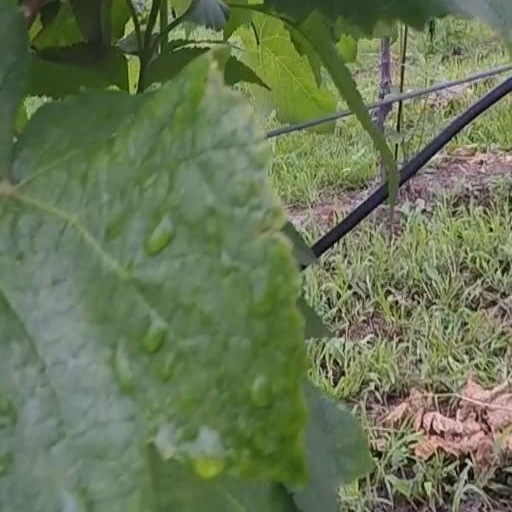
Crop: grape